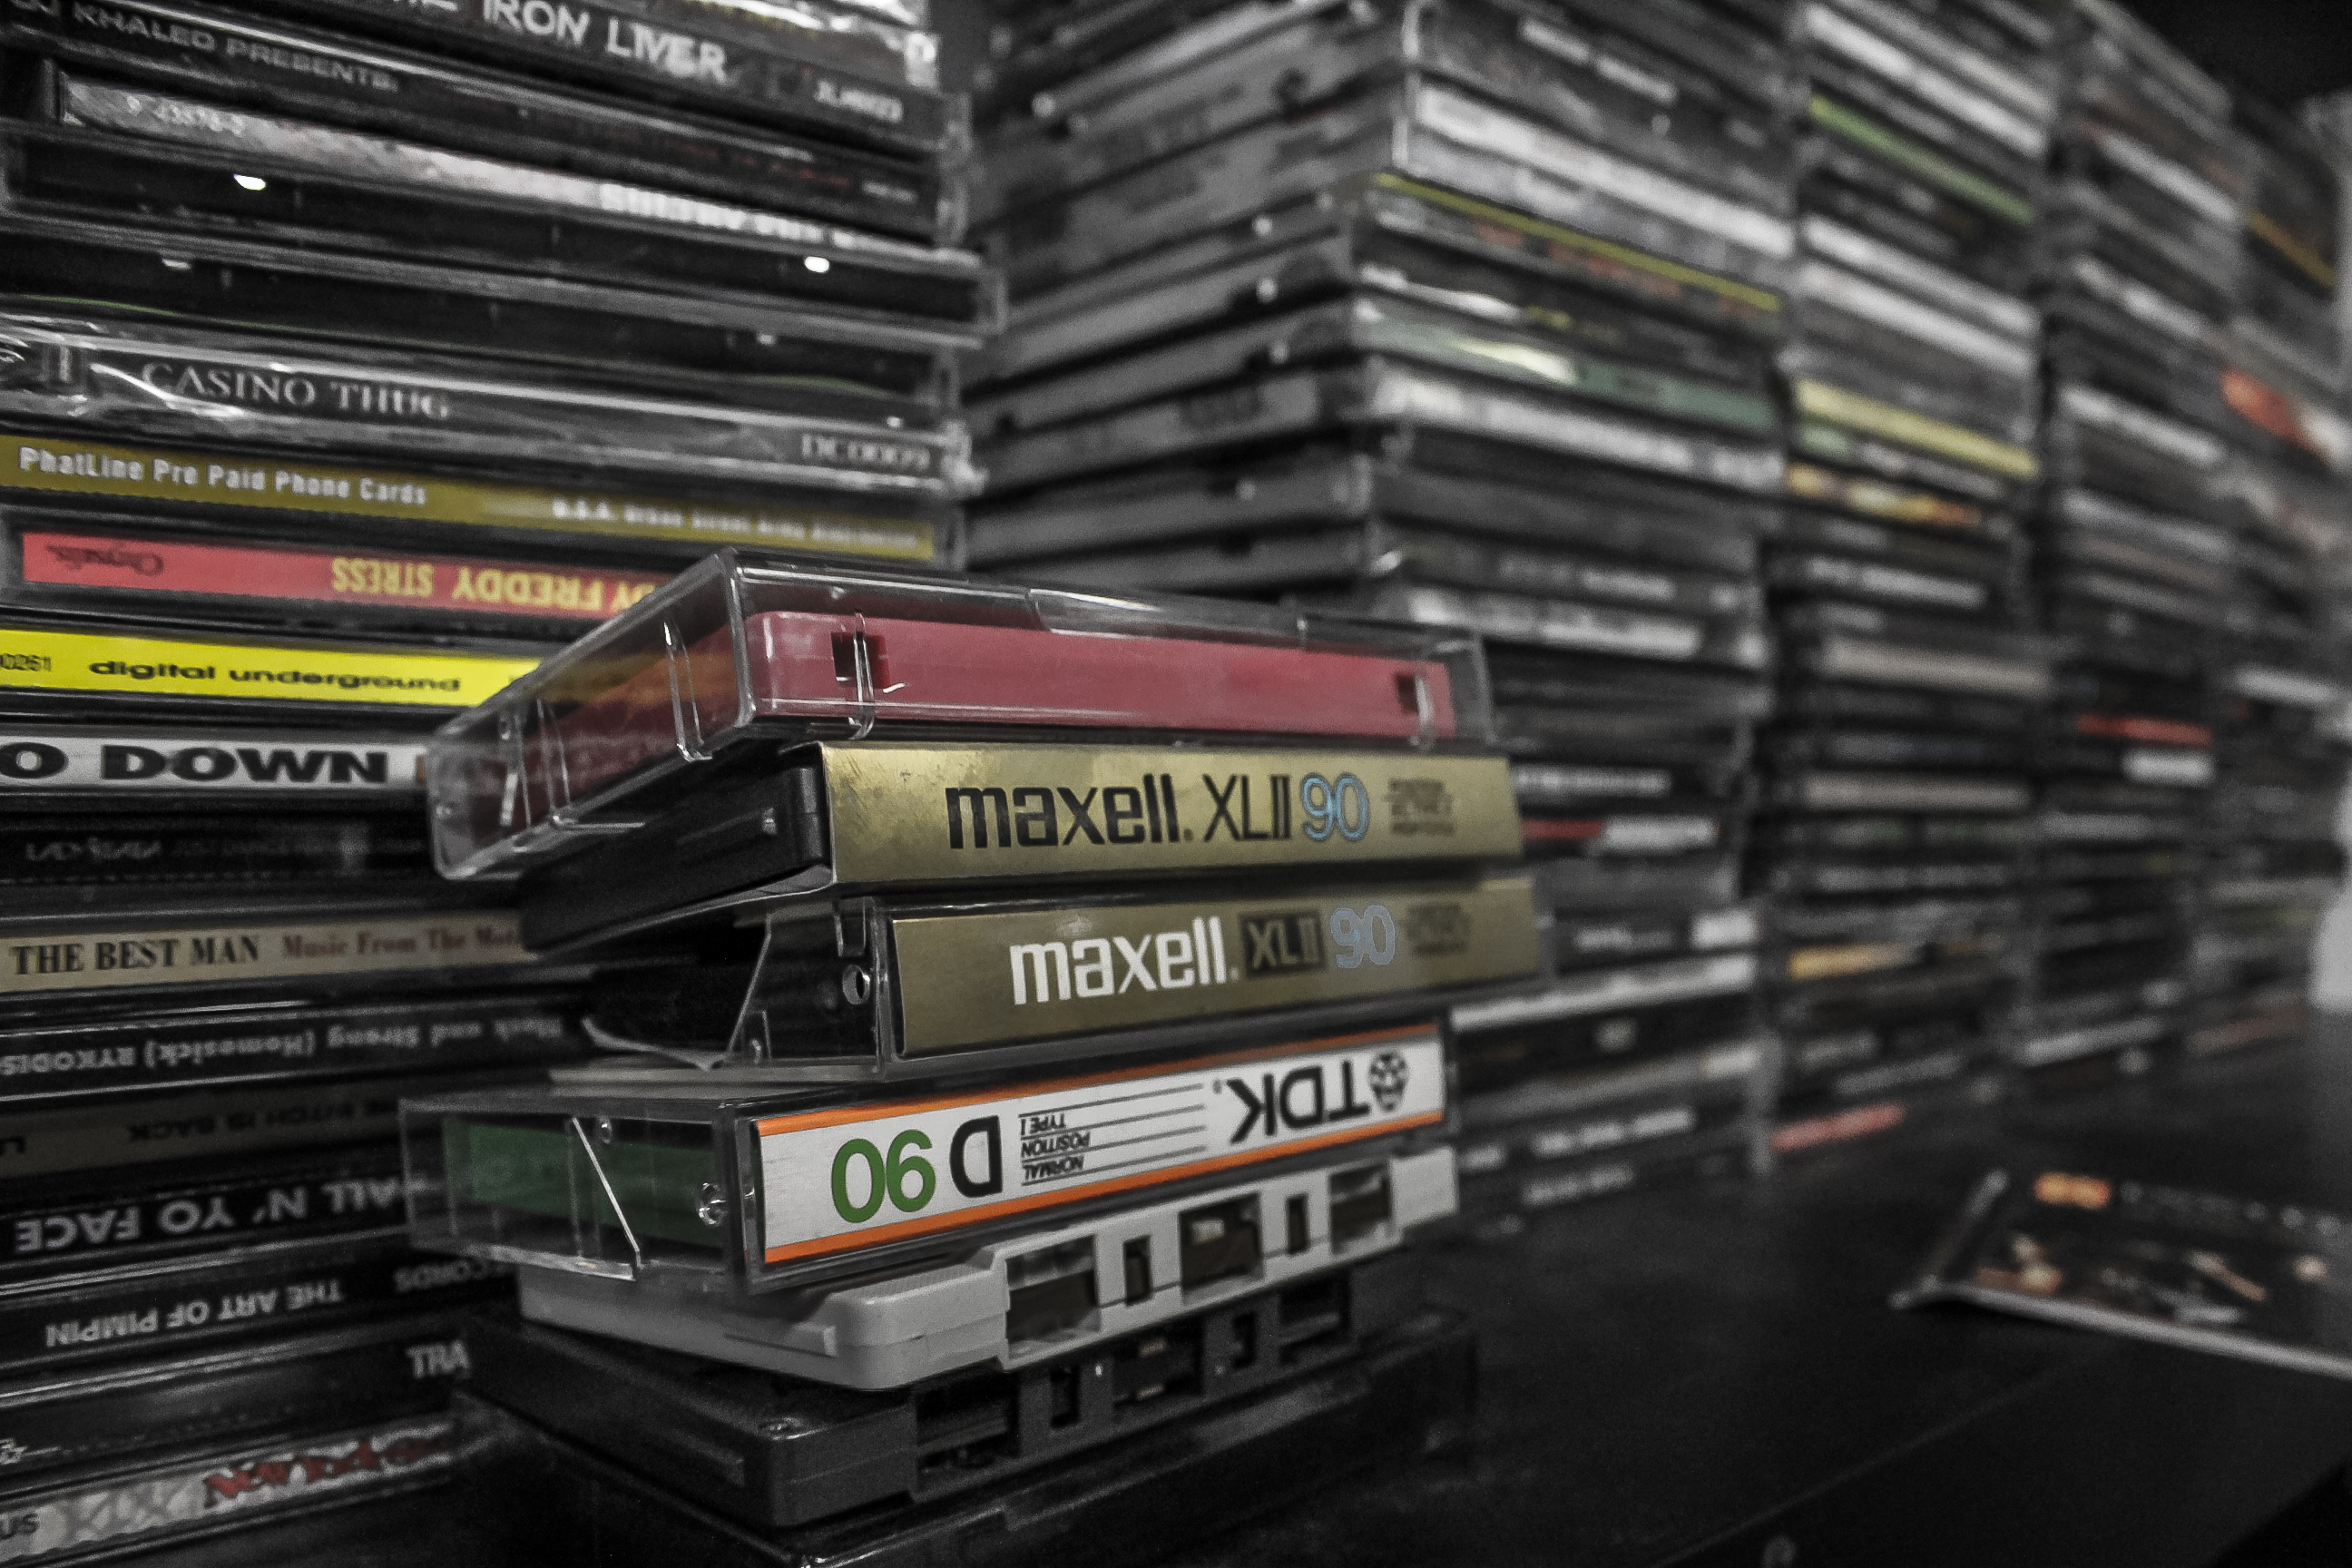
technology, gadget, audio, cds, personal computer hardware, compact disc, cassettes